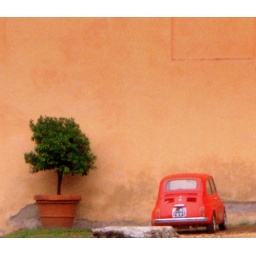
mini car n potted plant in Italy